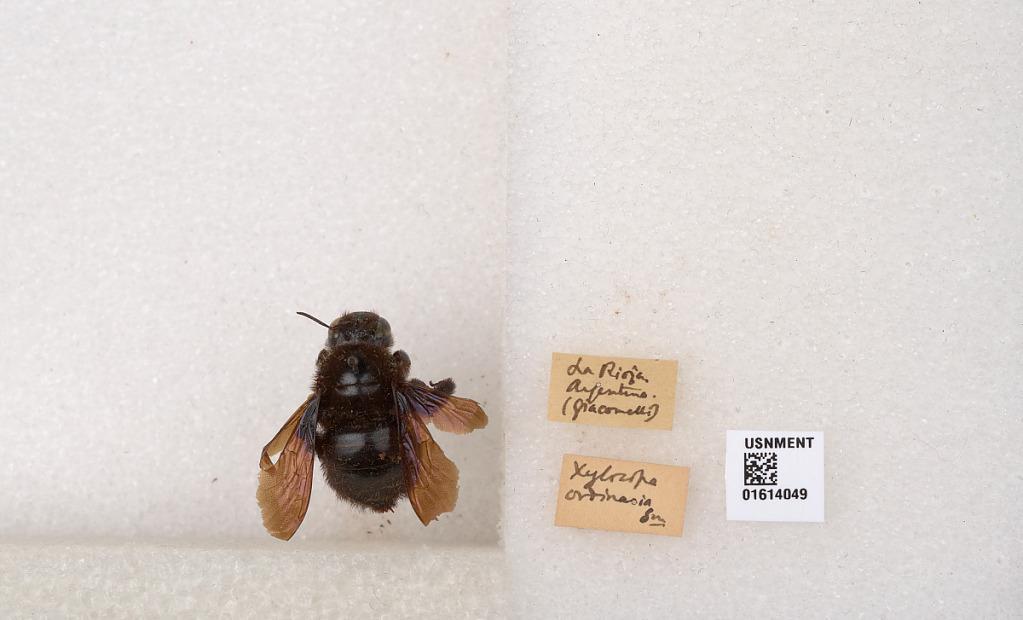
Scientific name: Xylocopa (Neoxylocopa) mendozana Enderlein
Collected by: Giacomelli
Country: Argentina
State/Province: La Rioja
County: Capital
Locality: La Rioja